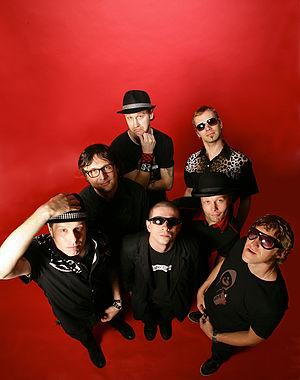
Spitfire est un groupe de ska punk russe, originaire de Saint-Pétersbourg. Leur dernier album en date, intitulé 5, est sorti en 2012.